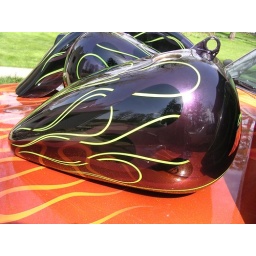
The purple pearl changes to red and blue at different angles because Instead of using purple pearl I sprayed red pearl over blue pearl.